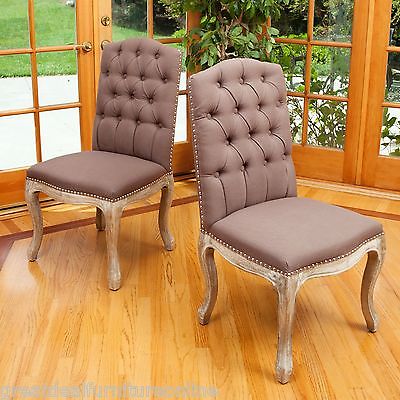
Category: chair